Frances Grant

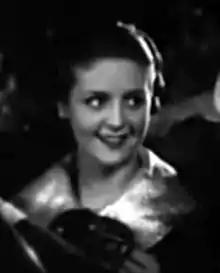
Frances Grant, 1937

Frances Grant (born Stella Theophane Fortier, February 15, 1909 – February 20, 1982) was an American movie actress and dancer. She appeared as the leading lady of Gene Autry in "Red River Valley" (1936) and "Oh, Susanna!" (1936) and other B-films such as "Thunder Mountain" (1935). and "Cavalry" (1936).